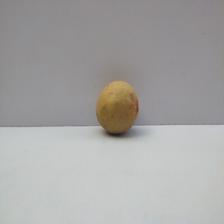
Size: Medium